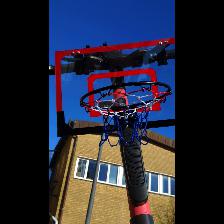
Label: NonHuman